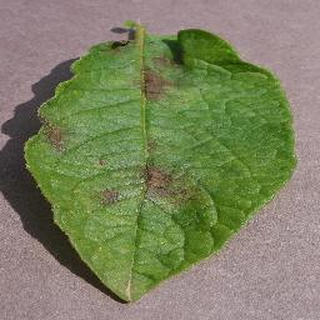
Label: potato_late_blight